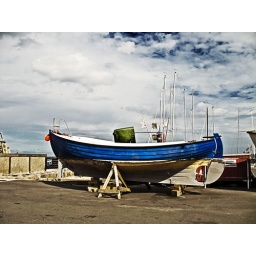
blue boat in the little Taarbaek harbour